Good Food

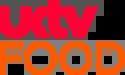
Good Food's old logo as UKTV Food

When UK Food launched in 2001, the channel adopted a branding package based around circular shaped foods with a spiral pattern located in the centre when looked at from above. The channel's logo at the time featured the name, stylised as Food, and a two lined spiral extending outwards from the right of the name. The majority of UKTV channels had some pattern located there to distinguish the channel, and this spiral also featured in the idents themselves as well as channel promotions.